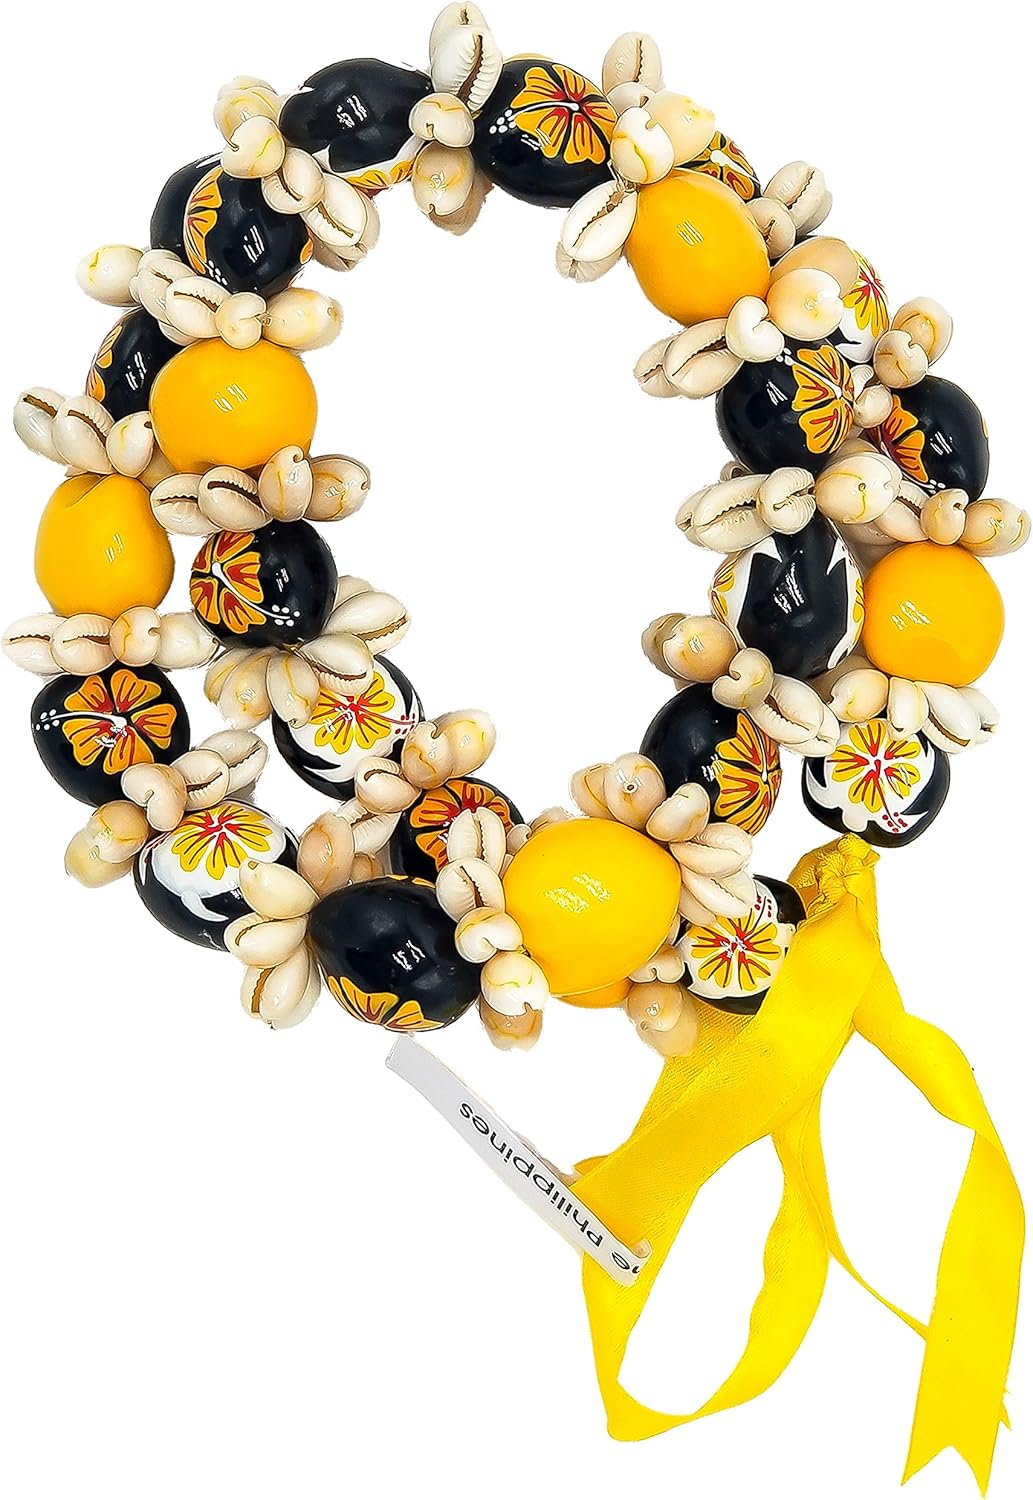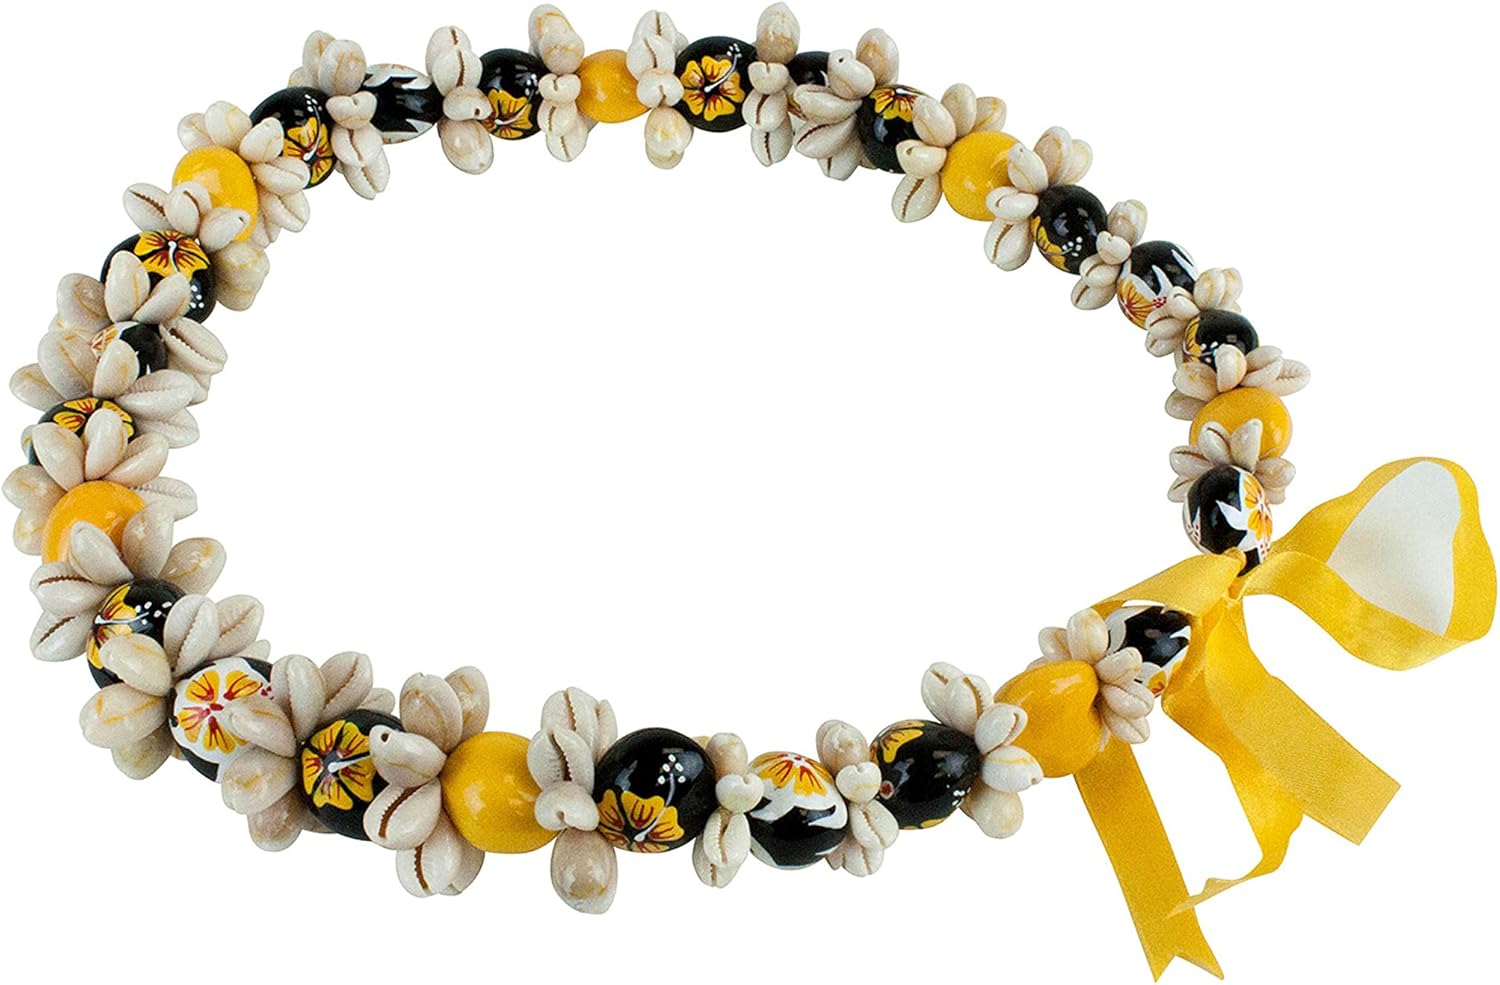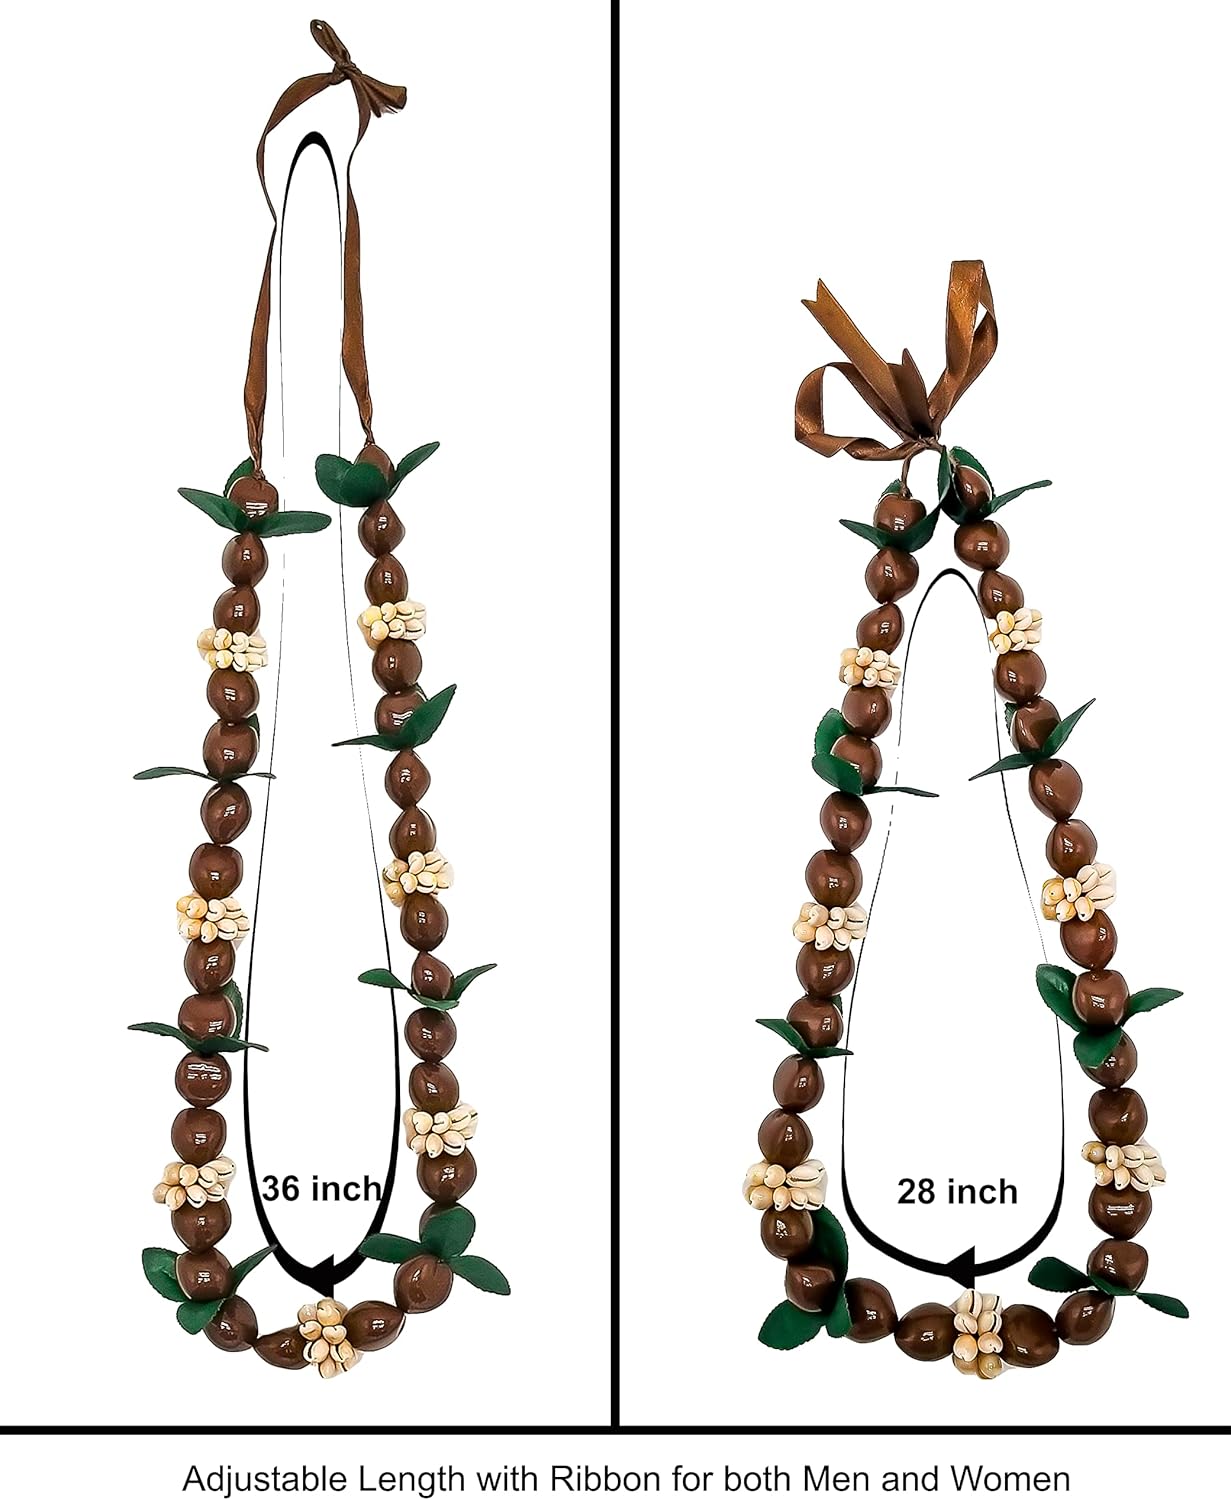
Barbra Collection Various Style of Kukui Nut Necklaces with Cowrie Shell (Yellow)
Category: AMAZON FASHION
VERIFIED HIGH QUALITY: 28 Inches, Handmade with Genuine KuKui nut necklaces with Cowrie Shell. Read all of Barbra Collection leis product reviews to check the quality. Purchase with confidence. DIFFERENT COLOR CHOICES with ADJUSTABLE RIBBON: We offer 5 different styles with 40 different colors to match your Sports Team, School or Party Theme. You can adjust the length of the necklace to your preference. For bulk buying, we can customize bead color/design. TRADITIONAL KUKUI NUTS: A symbol of good luck, enlightenment, and protection. Handmade with Natural Kukui Nut in Philippines. Handmade with Natural Kukui Nut in Philippines. GOOD FOR MANY OCCASIONS: Perfect for Graduation, Beach Weddings, Hawaiian Luau Party, Moana Theme Party, Birthday Party, and Color Themed Party. SATISFACTION POLICY: If you are not satisfied with our product, please return it for an exchange or a refund within 30 days.
Features: VERIFIED HIGH QUALITY: 28 Inches, Handmade with Genuine KuKui nut necklaces with Cowrie Shell. Read all of Barbra Collection leis product reviews to check the quality. Purchase with confidence. | DIFFERENT COLOR CHOICES with ADJUSTABLE RIBBON: We offer 5 different styles with 40 different colors to match your Sports Team, School or Party Theme. You can adjust the length of the necklace to your preference. For bulk buying, we can customize bead color/design. | TRADITIONAL KUKUI NUTS: A symbol of good luck, enlightenment, and protection. Handmade with Natural Kukui Nut in Philippines. Handmade with Natural Kukui Nut in Philippines. | GOOD FOR MANY OCCASIONS: Perfect for Graduation, Beach Weddings, Hawaiian Luau Party, Moana Theme Party, Birthday Party, and Color Themed Party. | SATISFACTION POLICY: If you are not satisfied with our product, please return it for an exchange or a refund within 30 days.